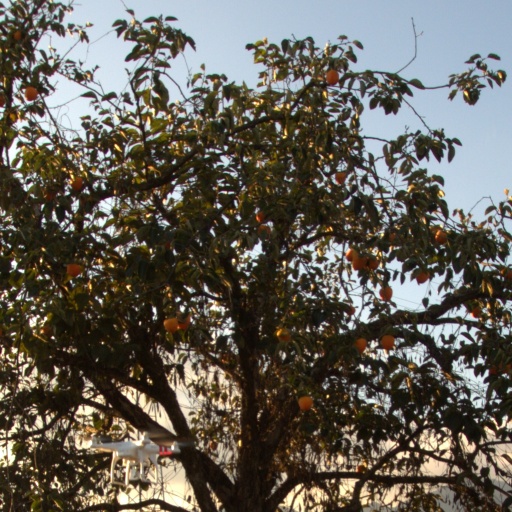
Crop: grape